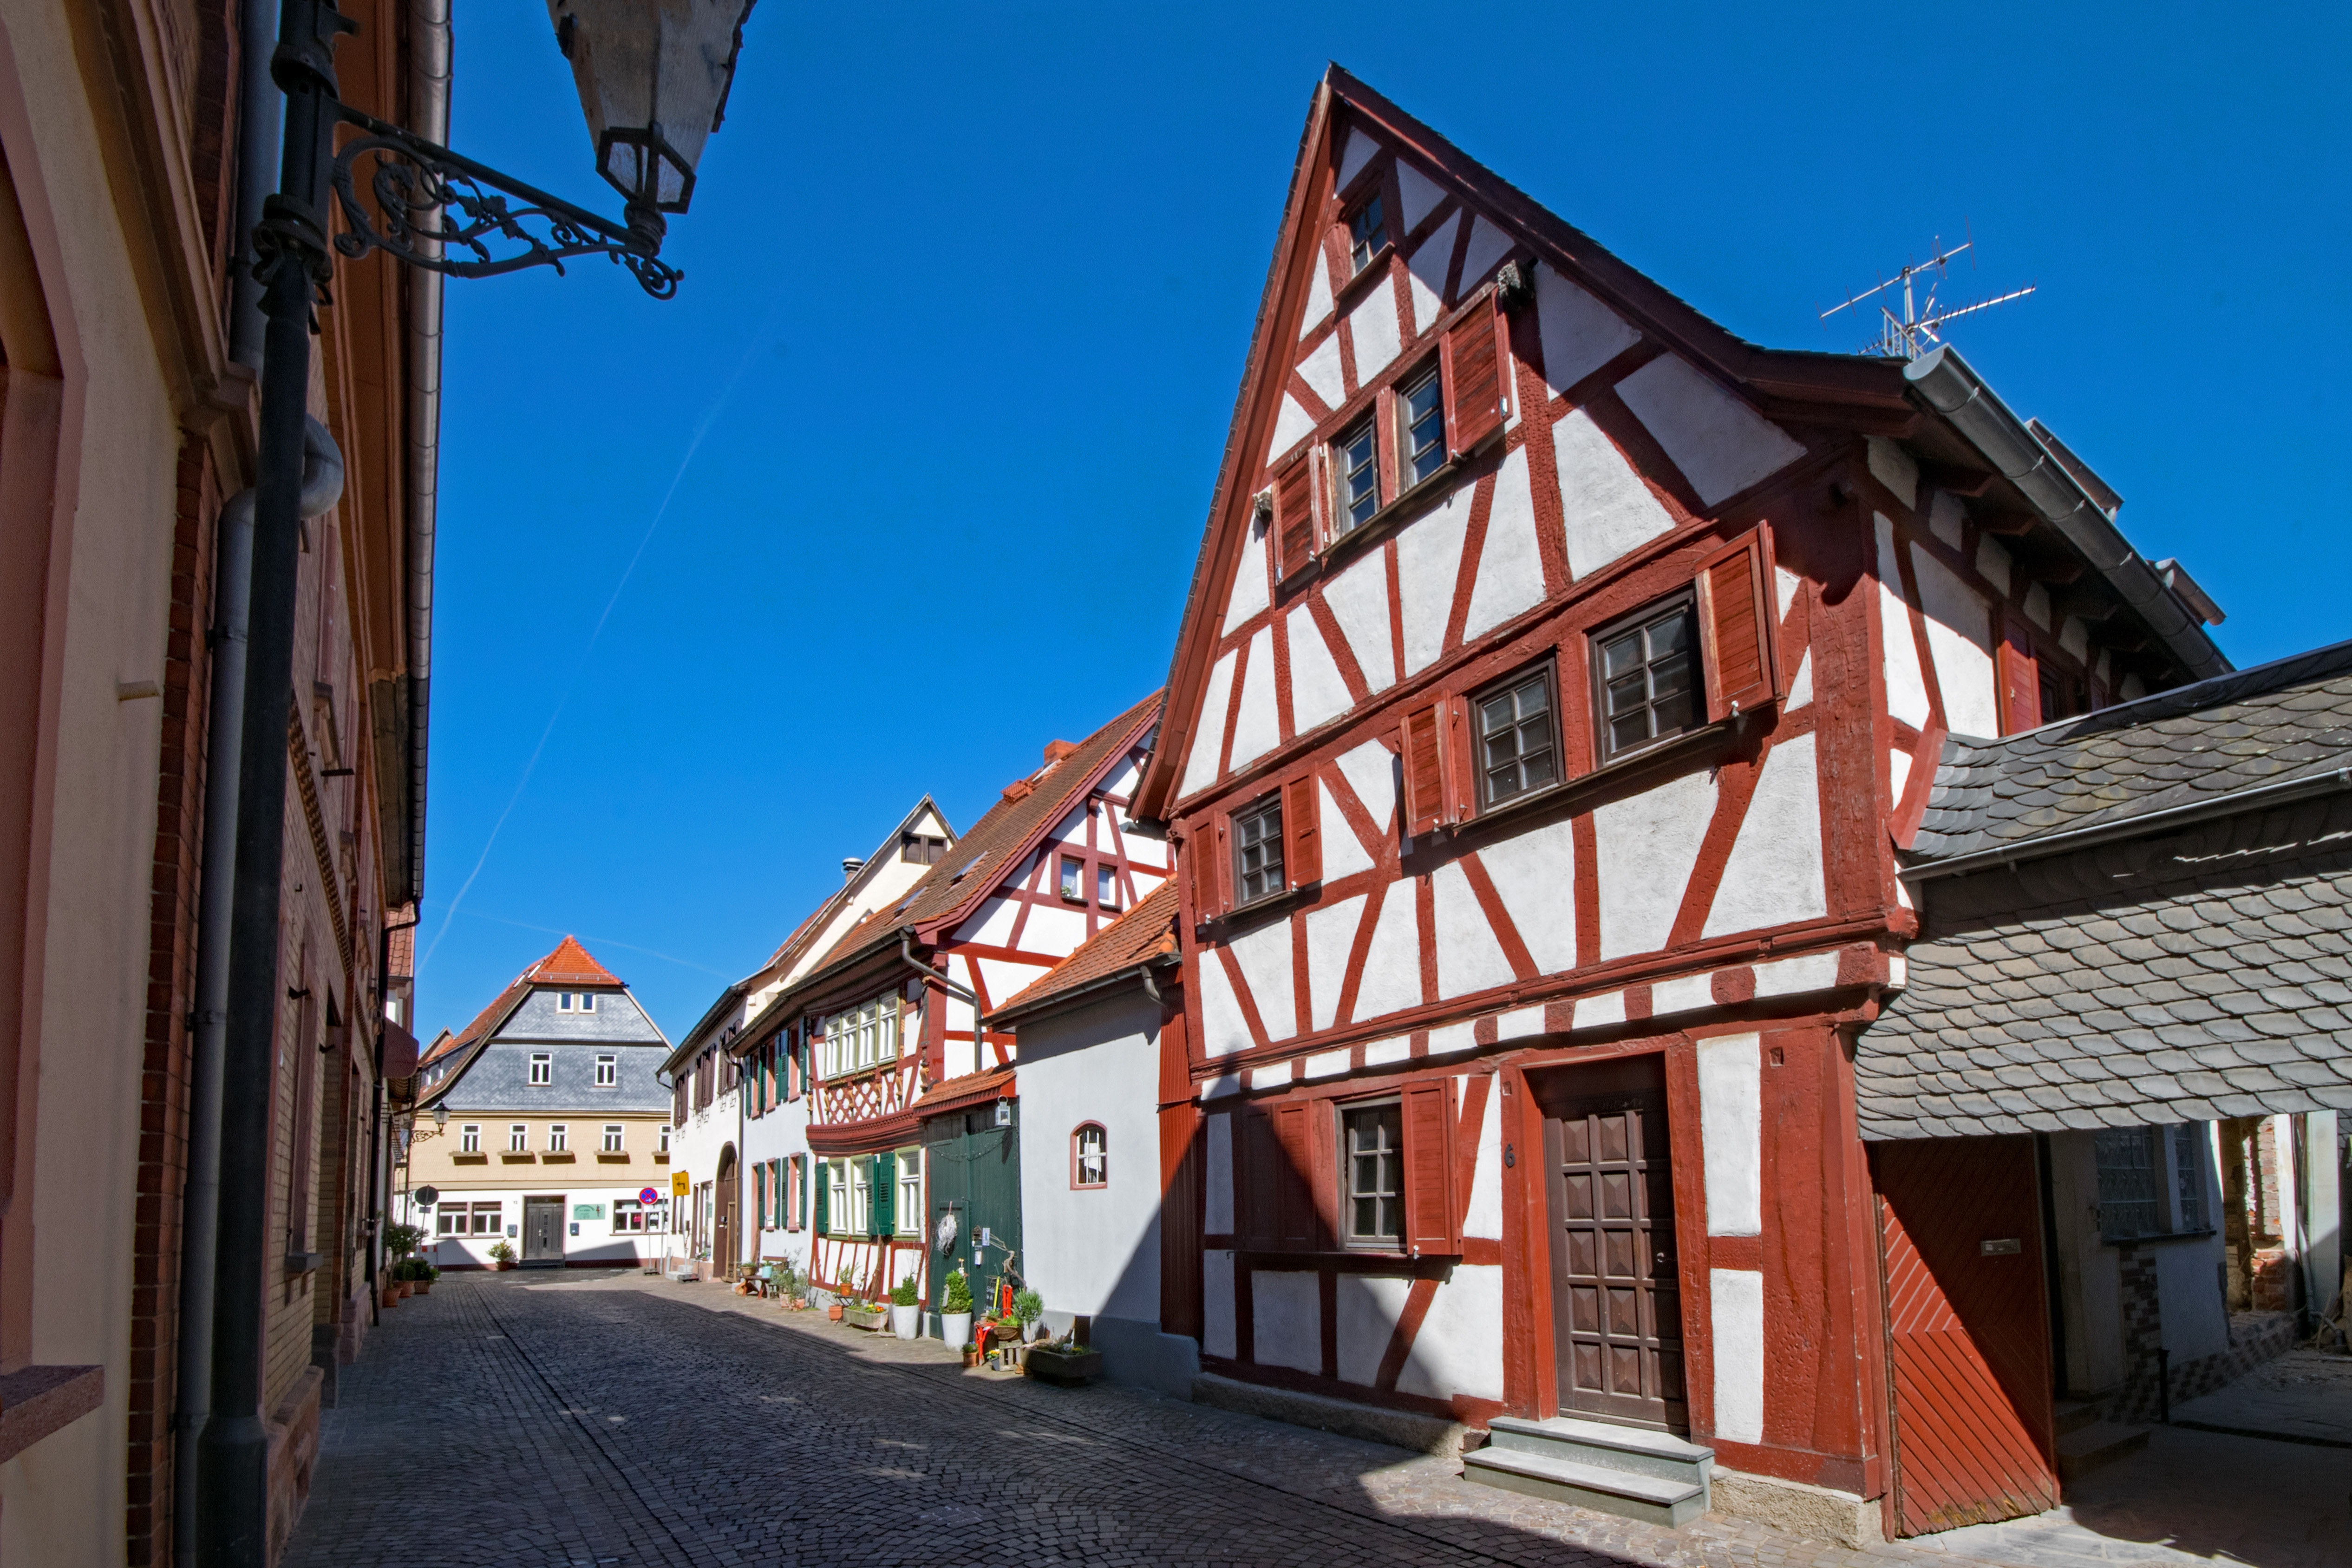
architecture, road, street, house, town, downtown, facade, places of interest, old town, germany, hesse, neighbourhood, fachwerkhaus, truss, urban area, residential area, human settlement, seligenstadt